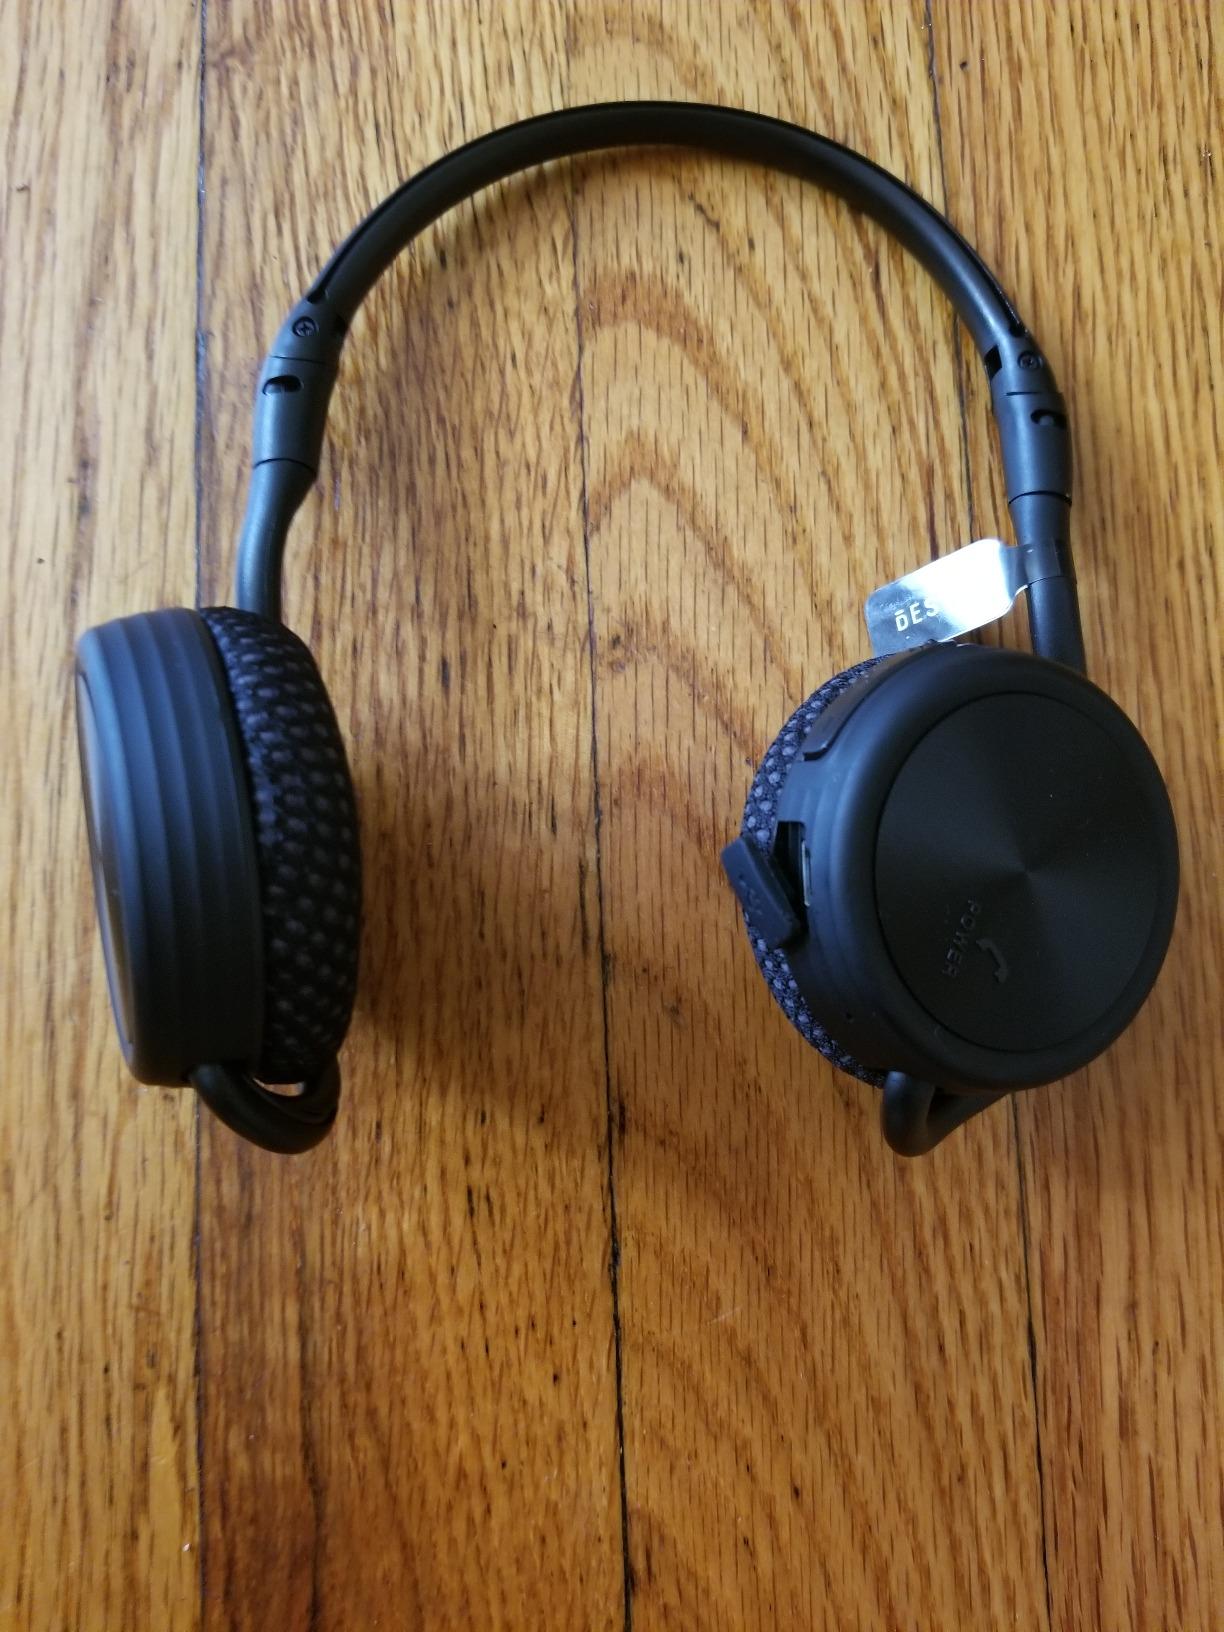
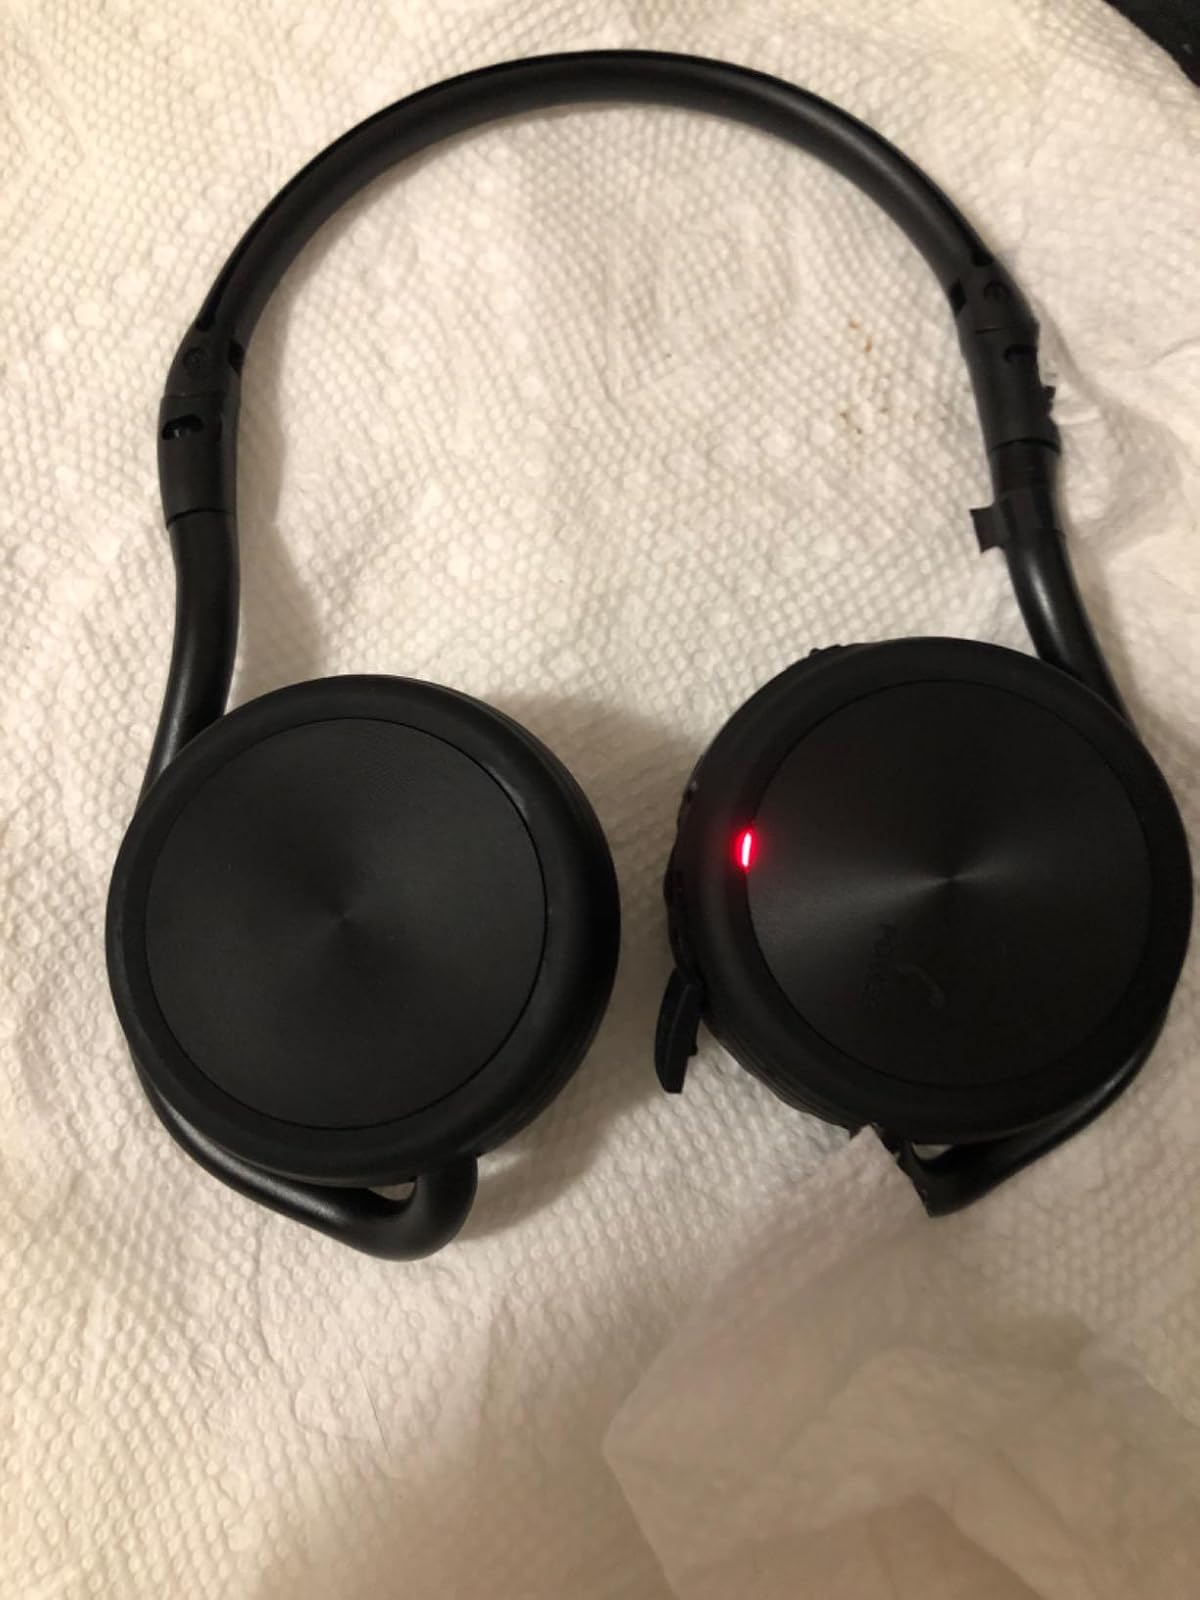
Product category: headphones
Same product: yes